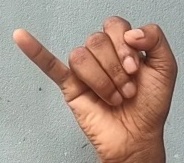
ASL sign: J